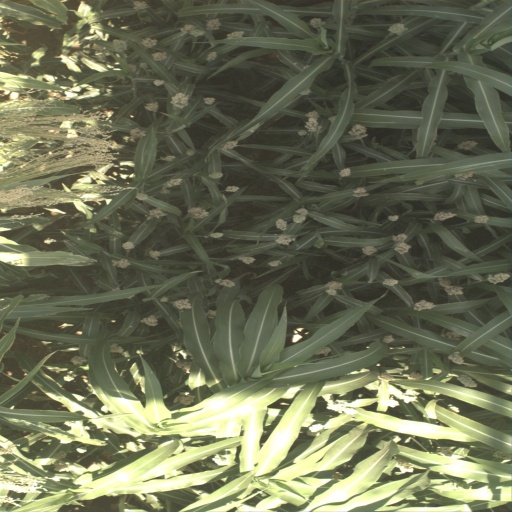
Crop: sorghum